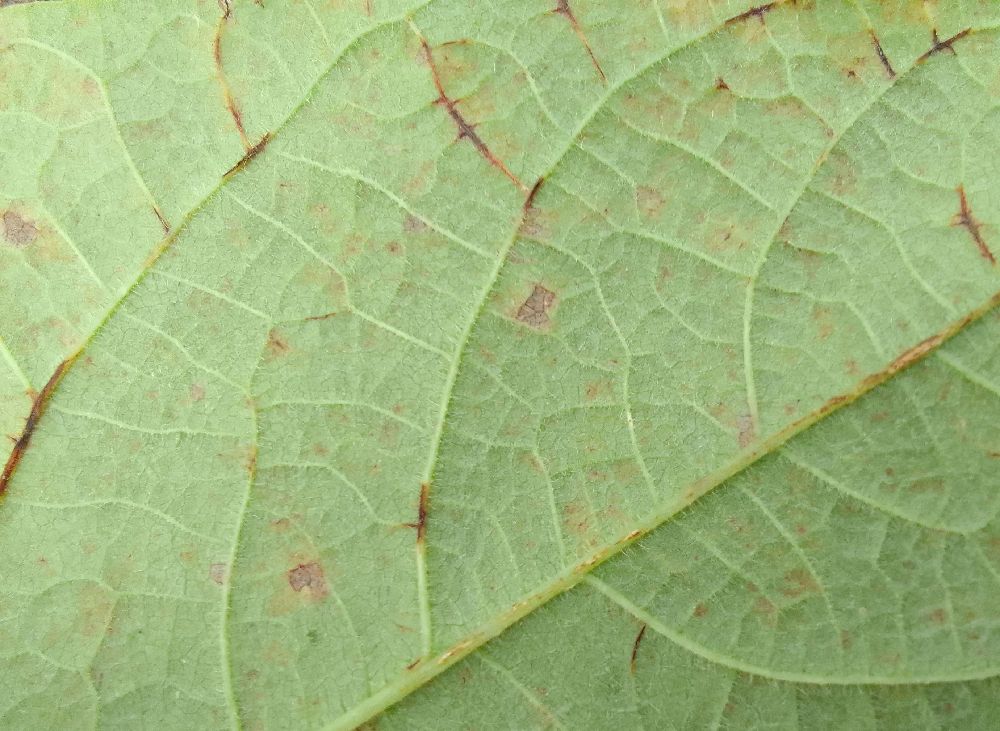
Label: anthracnose